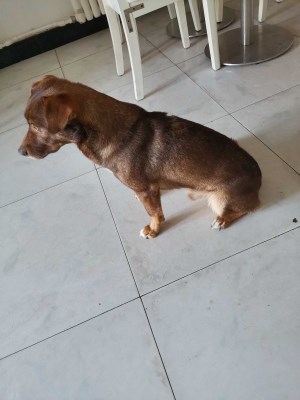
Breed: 3336-n000121-chinese_rural_dog